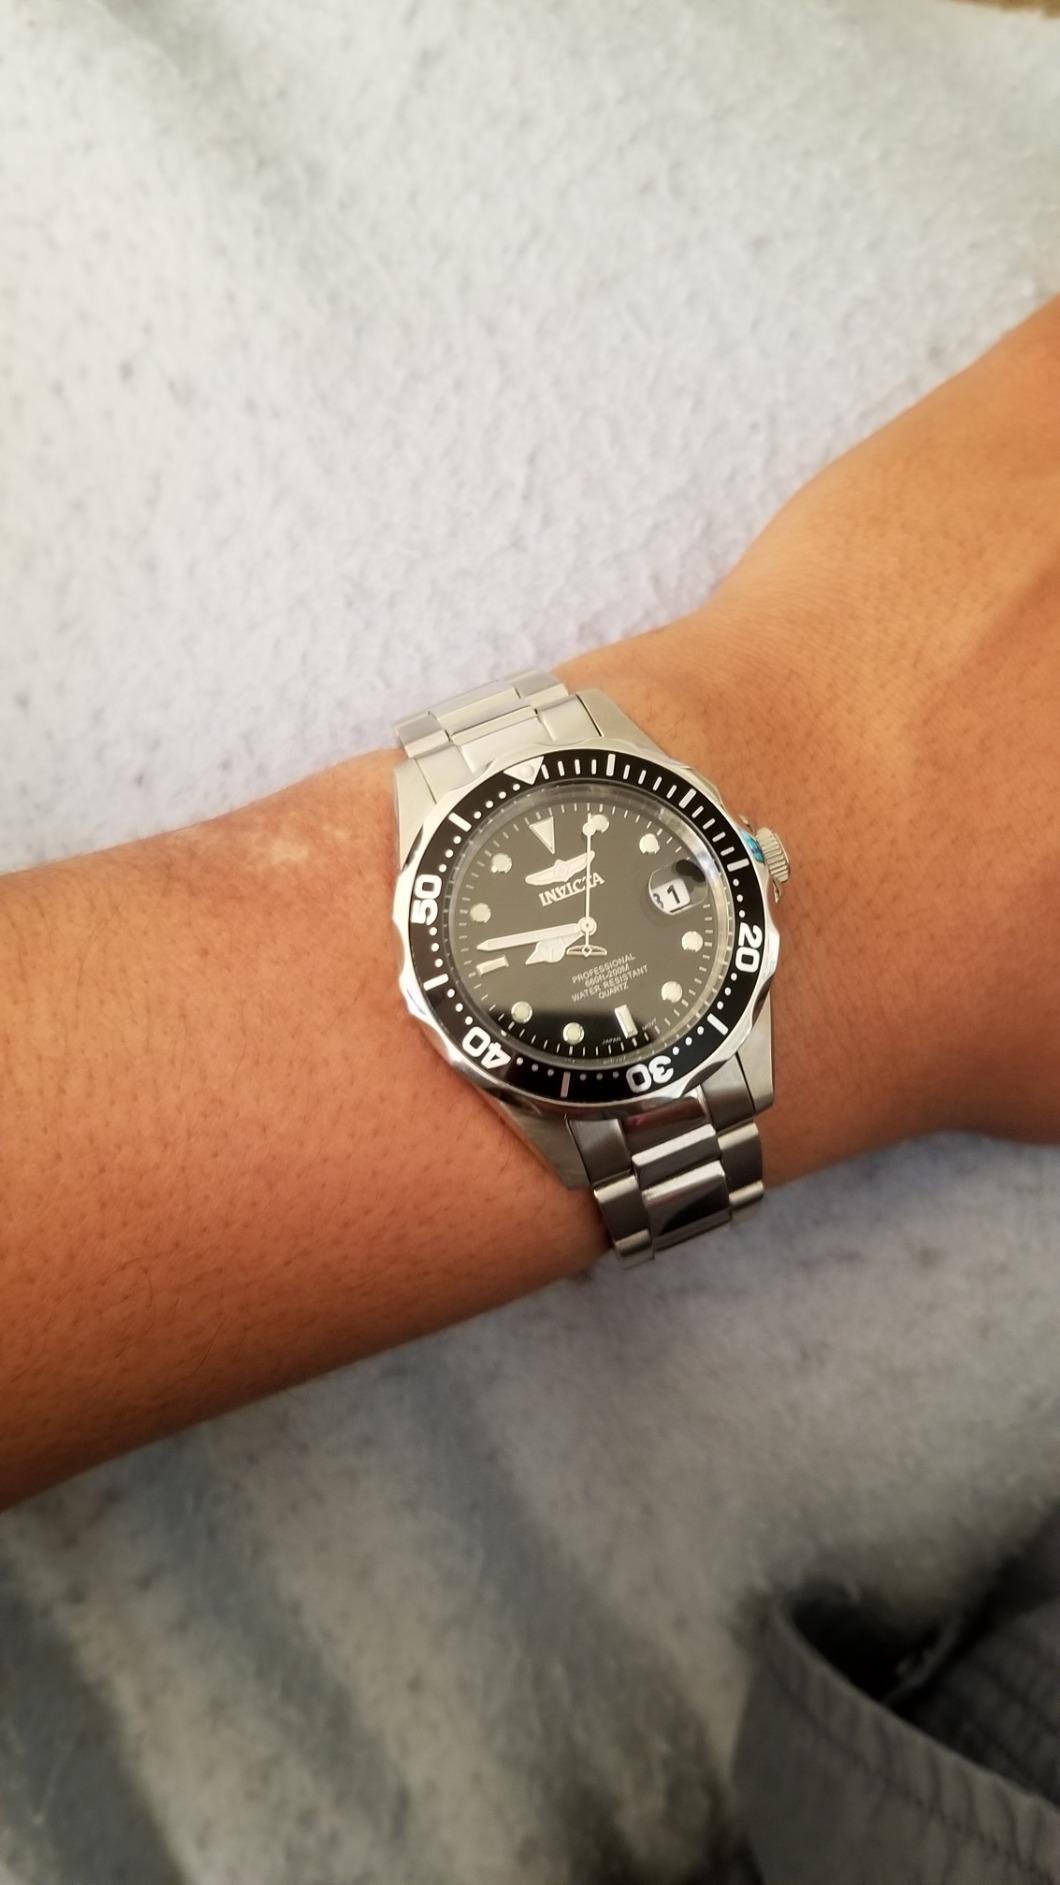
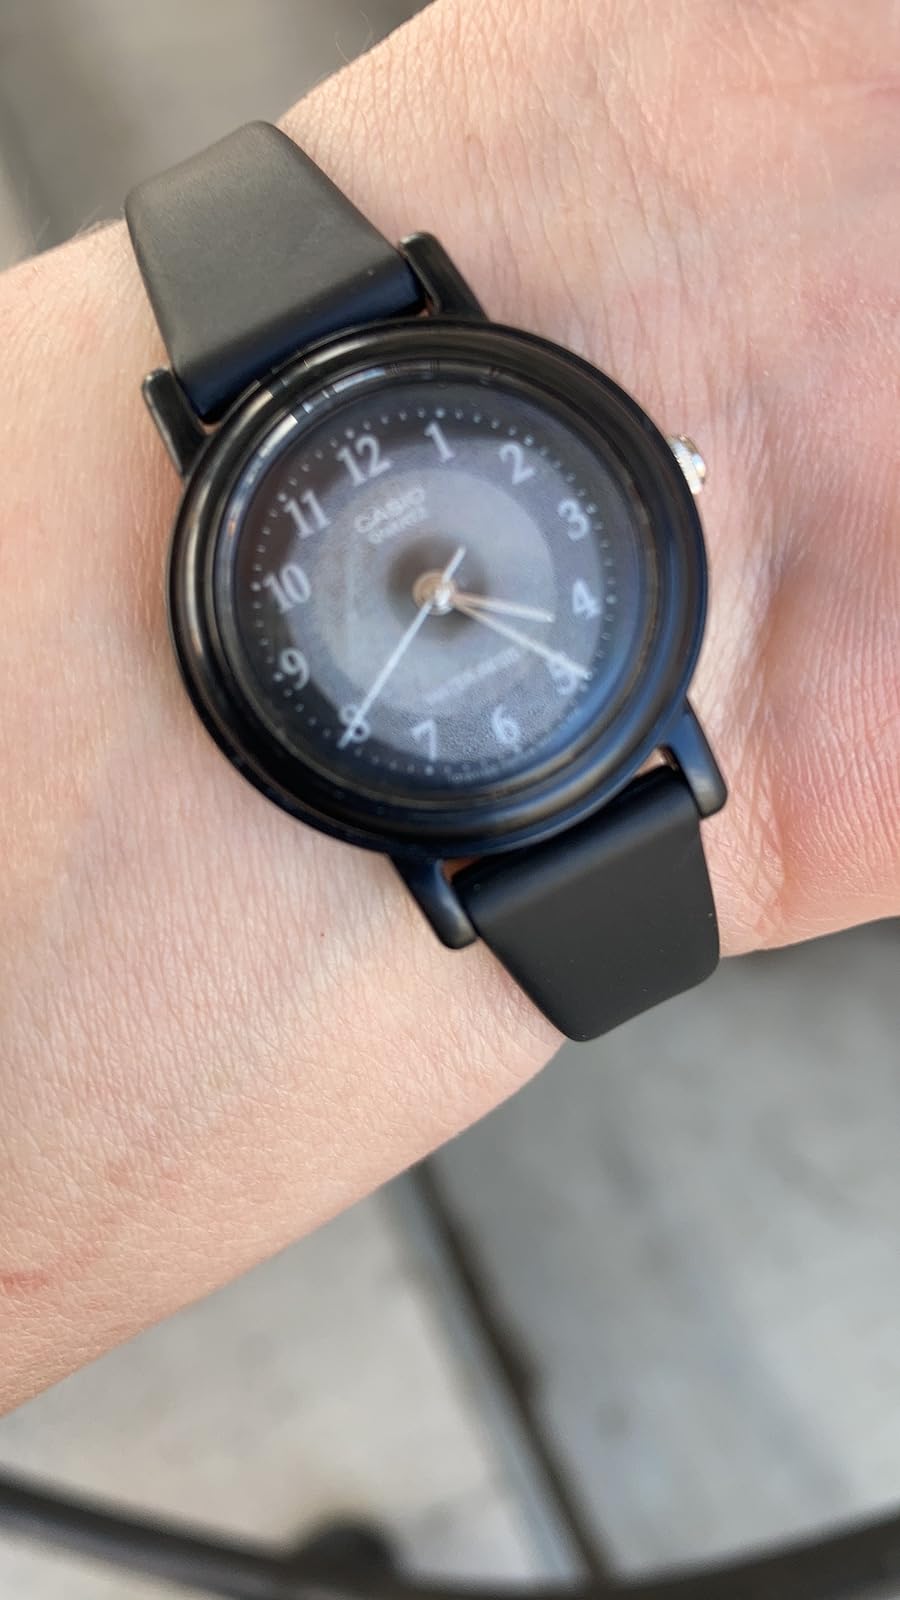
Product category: accessories_watch
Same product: no